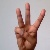
The image shows a hand gesture representing the letter 'W' in Indian Sign Language.